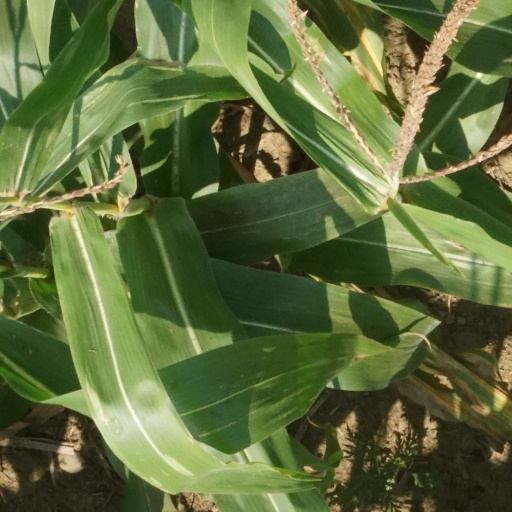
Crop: maize; corn